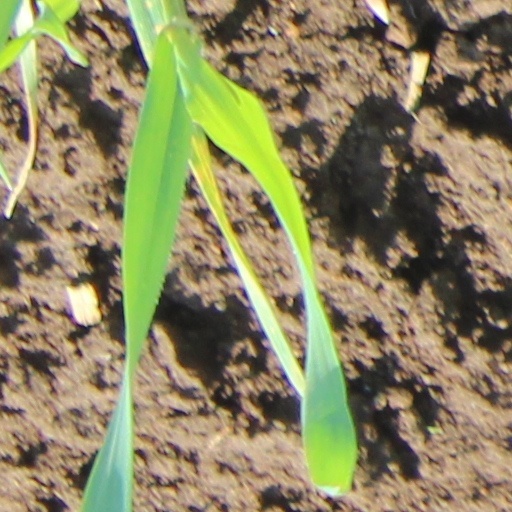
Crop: wheat